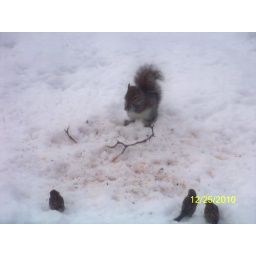
The birds were eating seed that was left out for them in the snowy days of December.